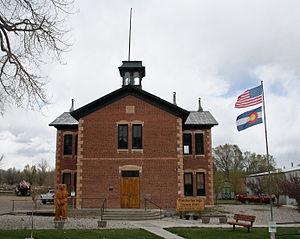
Poncha Springs est une ville américaine située dans le comté de Chaffee dans le Colorado.